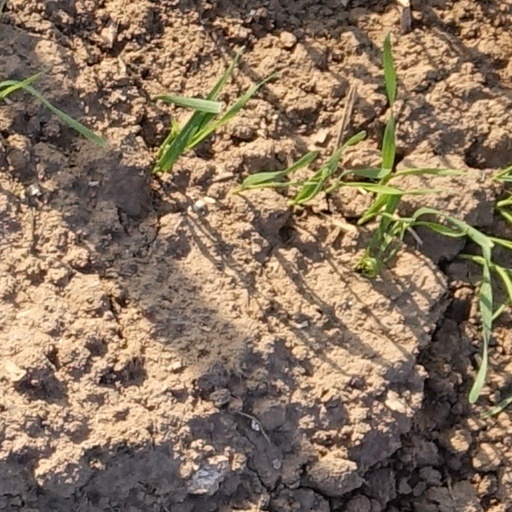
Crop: wheat